Diamond Is Unbreakable

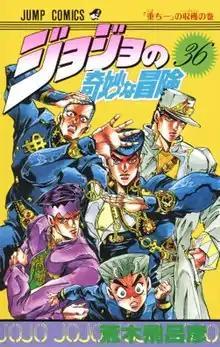
"JoJo's Bizarre Adventure" volume 36 cover, featuring Josuke "(center)", and "(clockwise from top left)" Okuyasu, Jotaro, Koichi, and Rohan

is the fourth main story arc of the Japanese manga series "JoJo's Bizarre Adventure", written and illustrated by Hirohiko Araki. It was serialized in Shueisha's "Weekly Shōnen Jump" for a little more than years, from May 4, 1992, to December 4, 1995, with the 174 chapters collected into eighteen volumes. In its original publication, it was titled . It was preceded by "Stardust Crusaders" and followed by "Golden Wind".